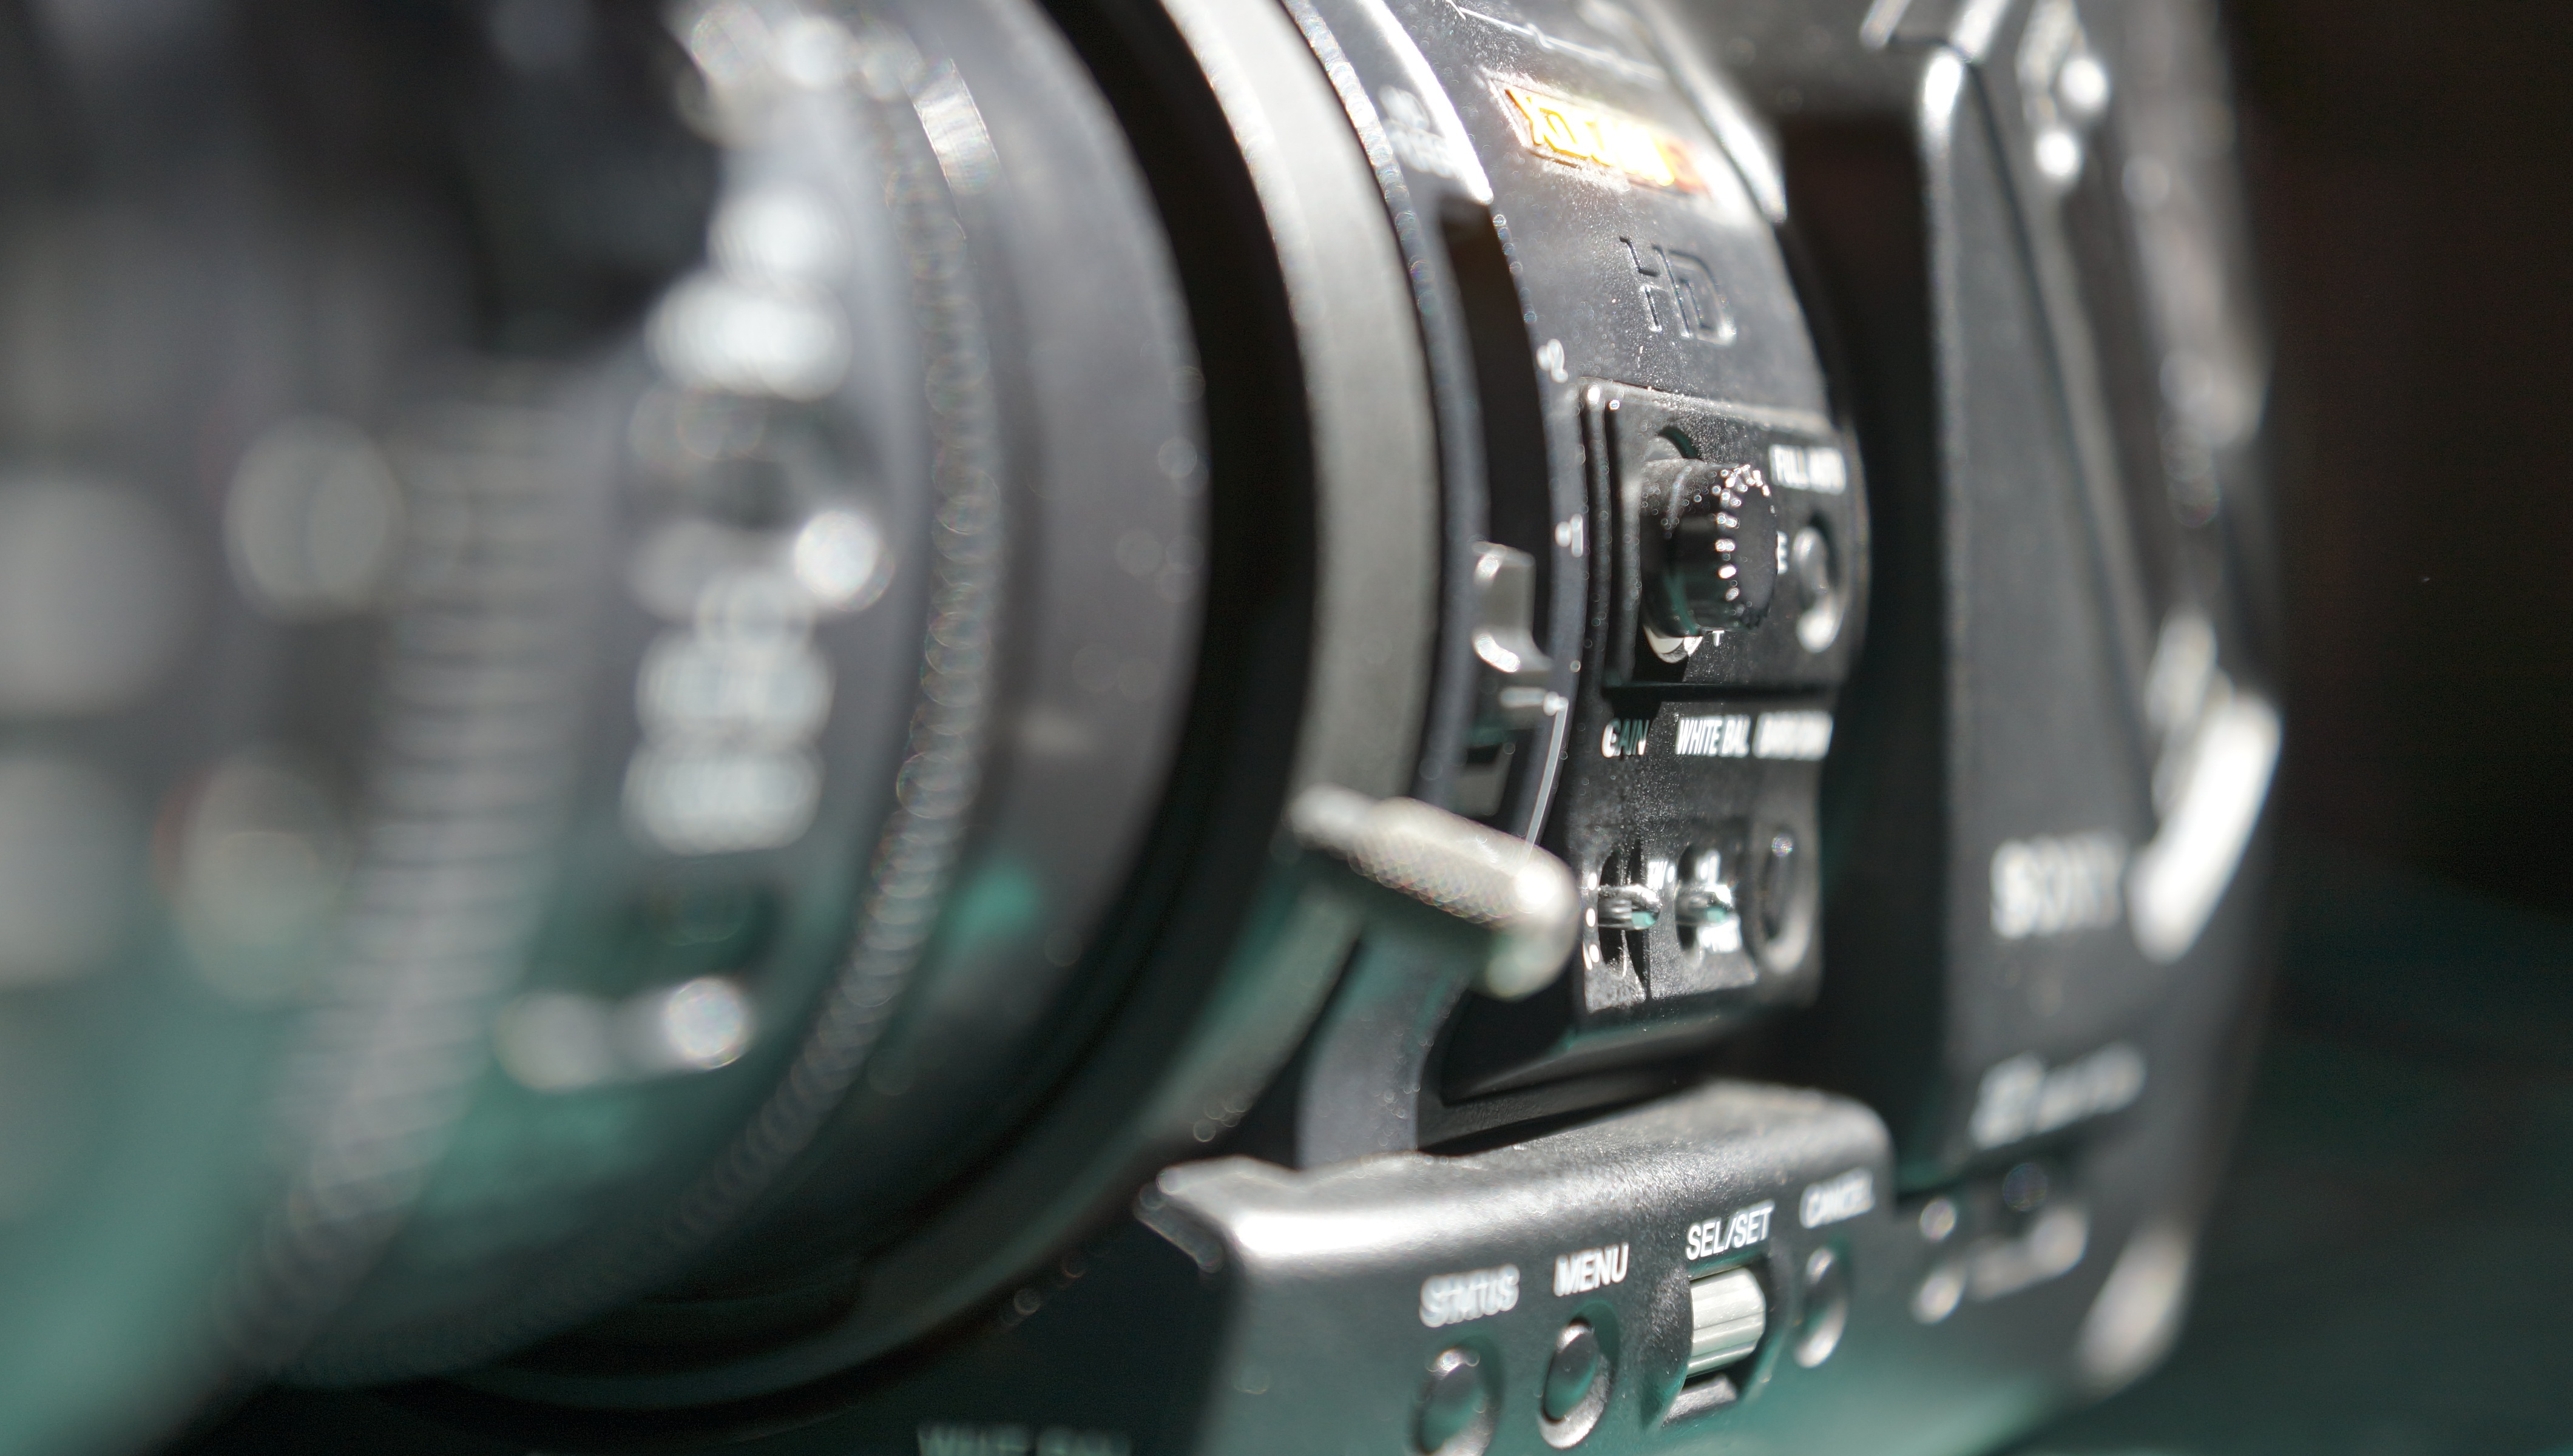
car, camera, wheel, vehicle, macro, steering wheel, digital camera, electronics, sony, automobile make, cameras optics